Sarah and Son

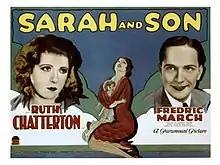

Sarah and Son is a 1930 pre-Code American drama film directed by Dorothy Arzner. The screenplay by Zoë Akins was adapted from Timothy Shea's novel of the same name. It stars Ruth Chatterton, Fredric March, Gilbert Emery, and Doris Lloyd. It was filmed at Paramount Studios in Los Angeles and released by Paramount Pictures.